Airway management

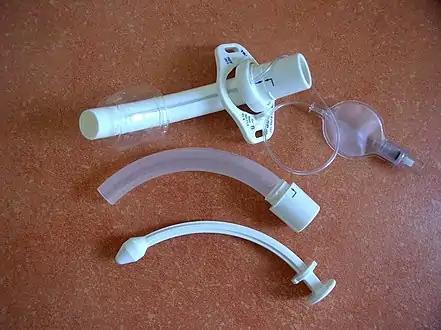

Surgical methods for airway management rely on making a surgical incision below the glottis in order to achieve direct access to the lower respiratory tract, bypassing the upper respiratory tract. Surgical airway management is often performed as a last resort in cases where orotracheal and nasotracheal intubation are impossible or contraindicated. Surgical airway management is also used when a person will need a mechanical ventilator for a longer period. Surgical methods for airway management include cricothyrotomy and tracheostomy.